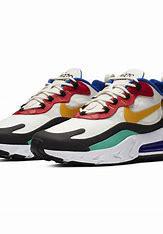
Brand: Nike
Model: Air Max 270 React